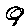
Label: 9